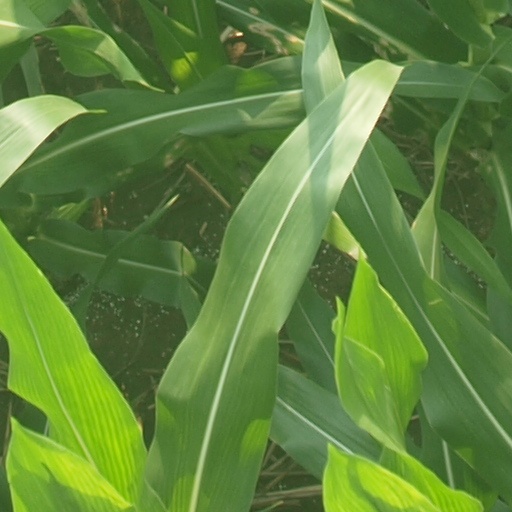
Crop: maize; corn